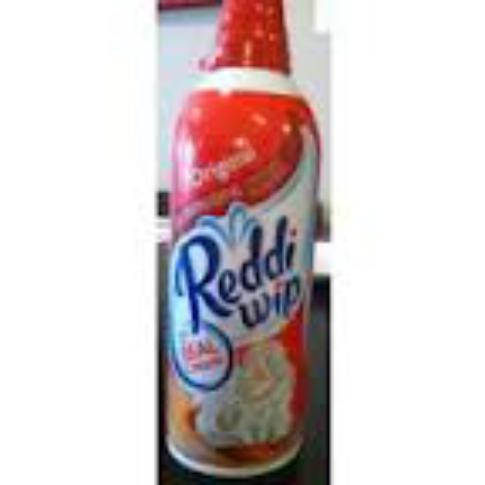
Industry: Food